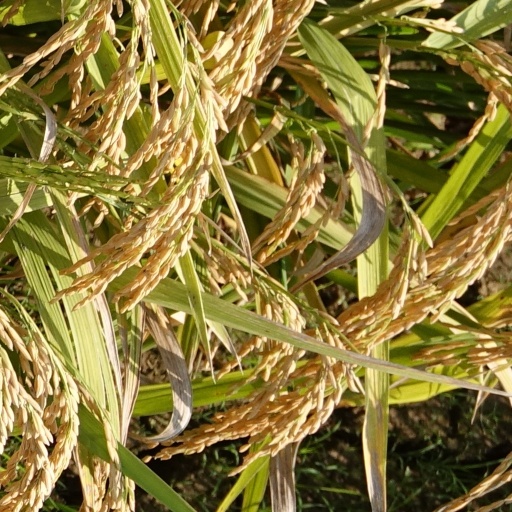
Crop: rice